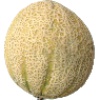
Label: cantaloupe